Oliver Golding

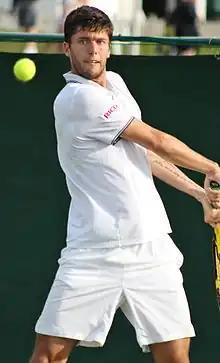
Oliver Golding in 2014

Oliver Golding (born 29 September 1993) is a British former professional tennis player and child actor. Showing promise in reaching a world junior ranking of number two and being the 2011 U.S. Open Boys' Champion., Golding failed to transition onto the men's professional circuit, Never entering the top 300 and failing to win a match on the ATP tour.